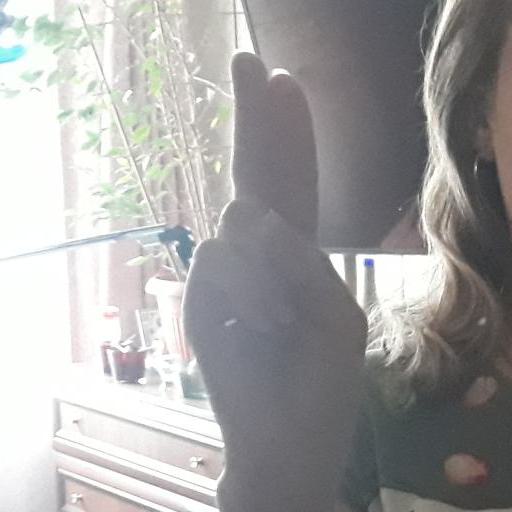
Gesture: two_up